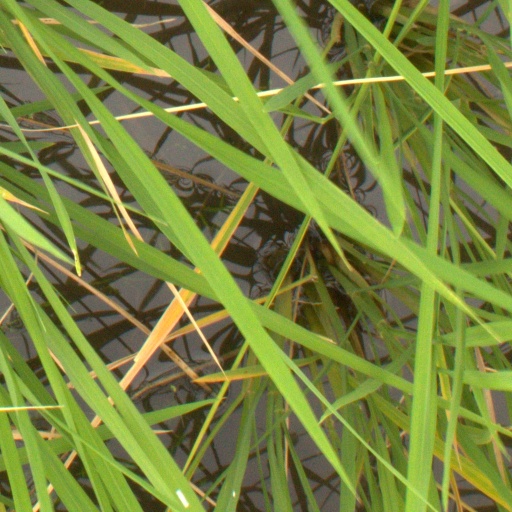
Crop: rice